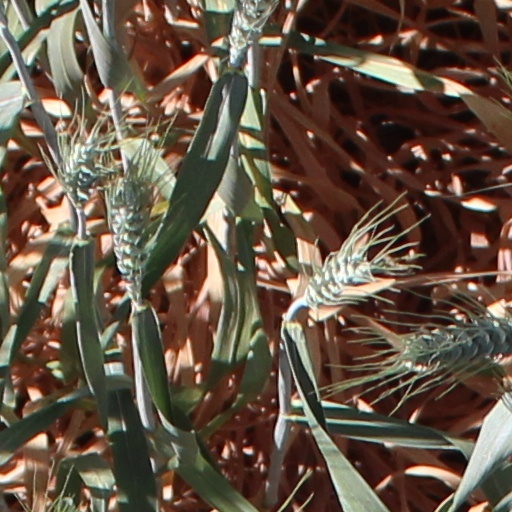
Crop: wheat